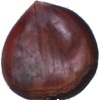
Label: Chestnut 1